Rowland Langmaid

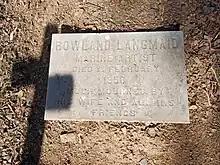
Rowland Langmaid's Gravestone

In the second world war he returned with the rank of Lieutenant commander and he was a war artist in Alexandria. He was known for illustrating Ronald Arthur Hopwood's poem called "The Laws of the Navy" (see illustration). The poem dates from 1896 when it was written by Hopgood to make fun of organisations. Full of cynicism and humour the poem was recreated on bulkheads and the poem and Langmaid's illustration was applauded by Eeyore Smith.